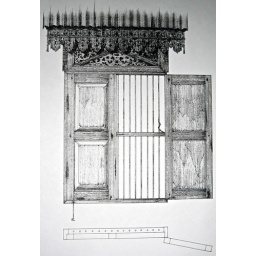
Hanging on the wall of a classroom in the Faculty of Architecture at RMUTT